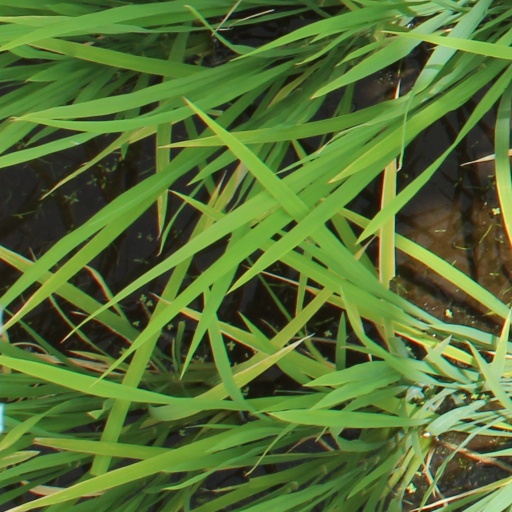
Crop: rice